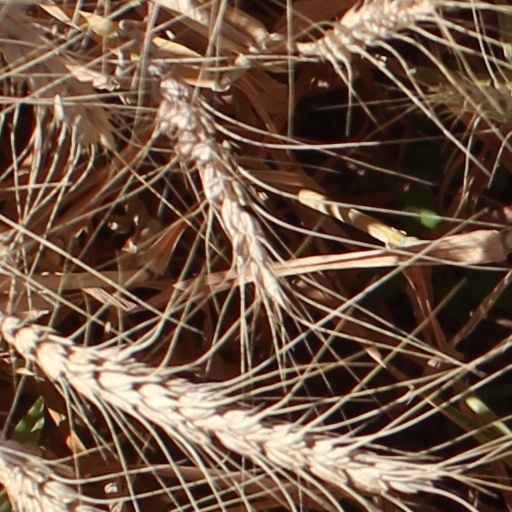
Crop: wheat